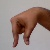
The image shows a hand gesture representing the letter 'Q' in Indian Sign Language.